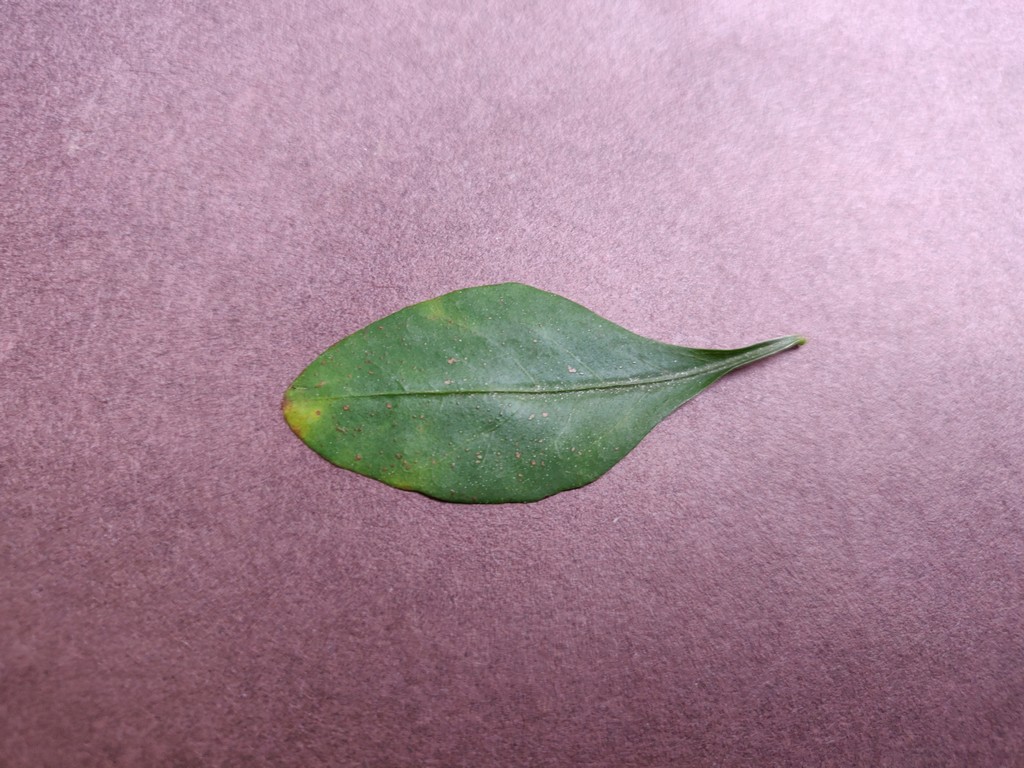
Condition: Unhealthy
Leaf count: single
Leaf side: front